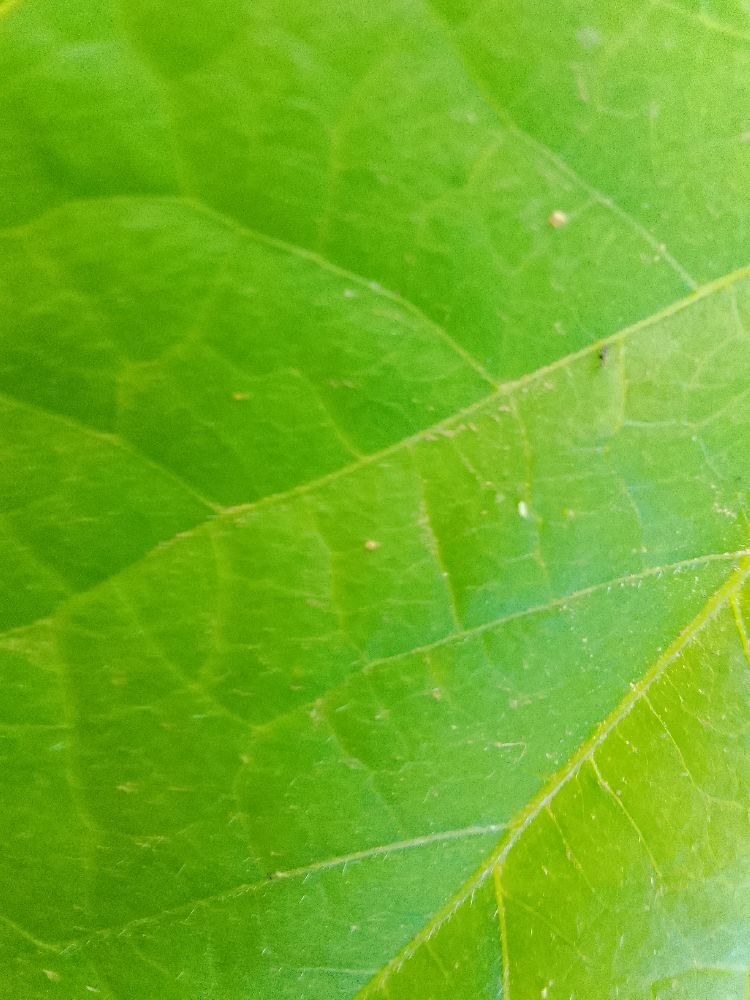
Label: healthy